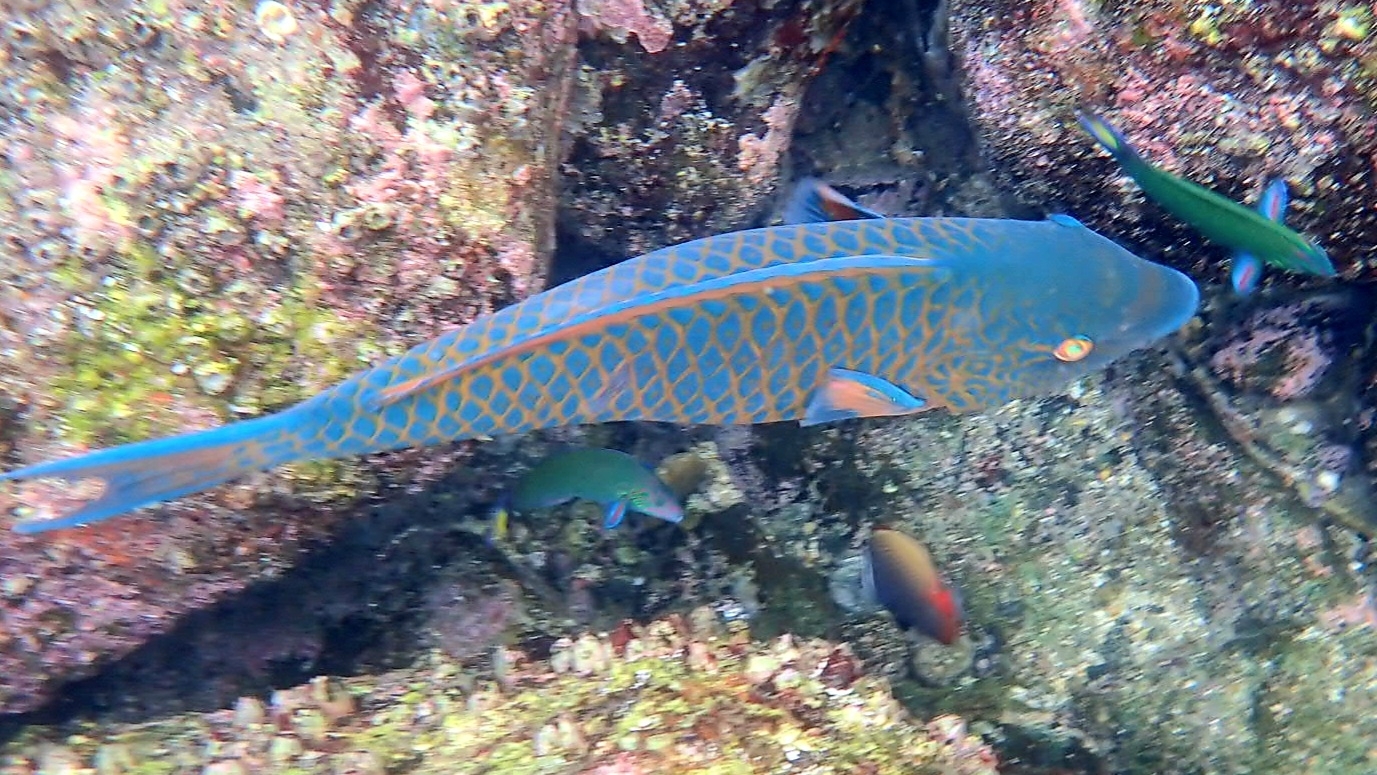
Scarus ghobban (Blue-barred Parrotfish)